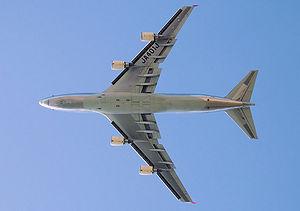
Le Boeing 747-400 est un développement majeur et le modèle le mieux vendu de la famille d'avions de ligne à réaction Boeing 747. Tout en conservant la disposition quadrimoteur et le fuselage large de ses prédécesseurs, le 747-400 intègre de nombreux changements technologiques et structurels destinés à produire une cellule plus performante. Sa caractéristique la plus distinctive par rapport aux 747 précédents sont les winglets de 1,8 mètre montés sur les extensions de saumons d'ailes de 1,8 m, qui se trouvent sur tous les 747-400 à l'exception des versions destinées au marché interne japonais.